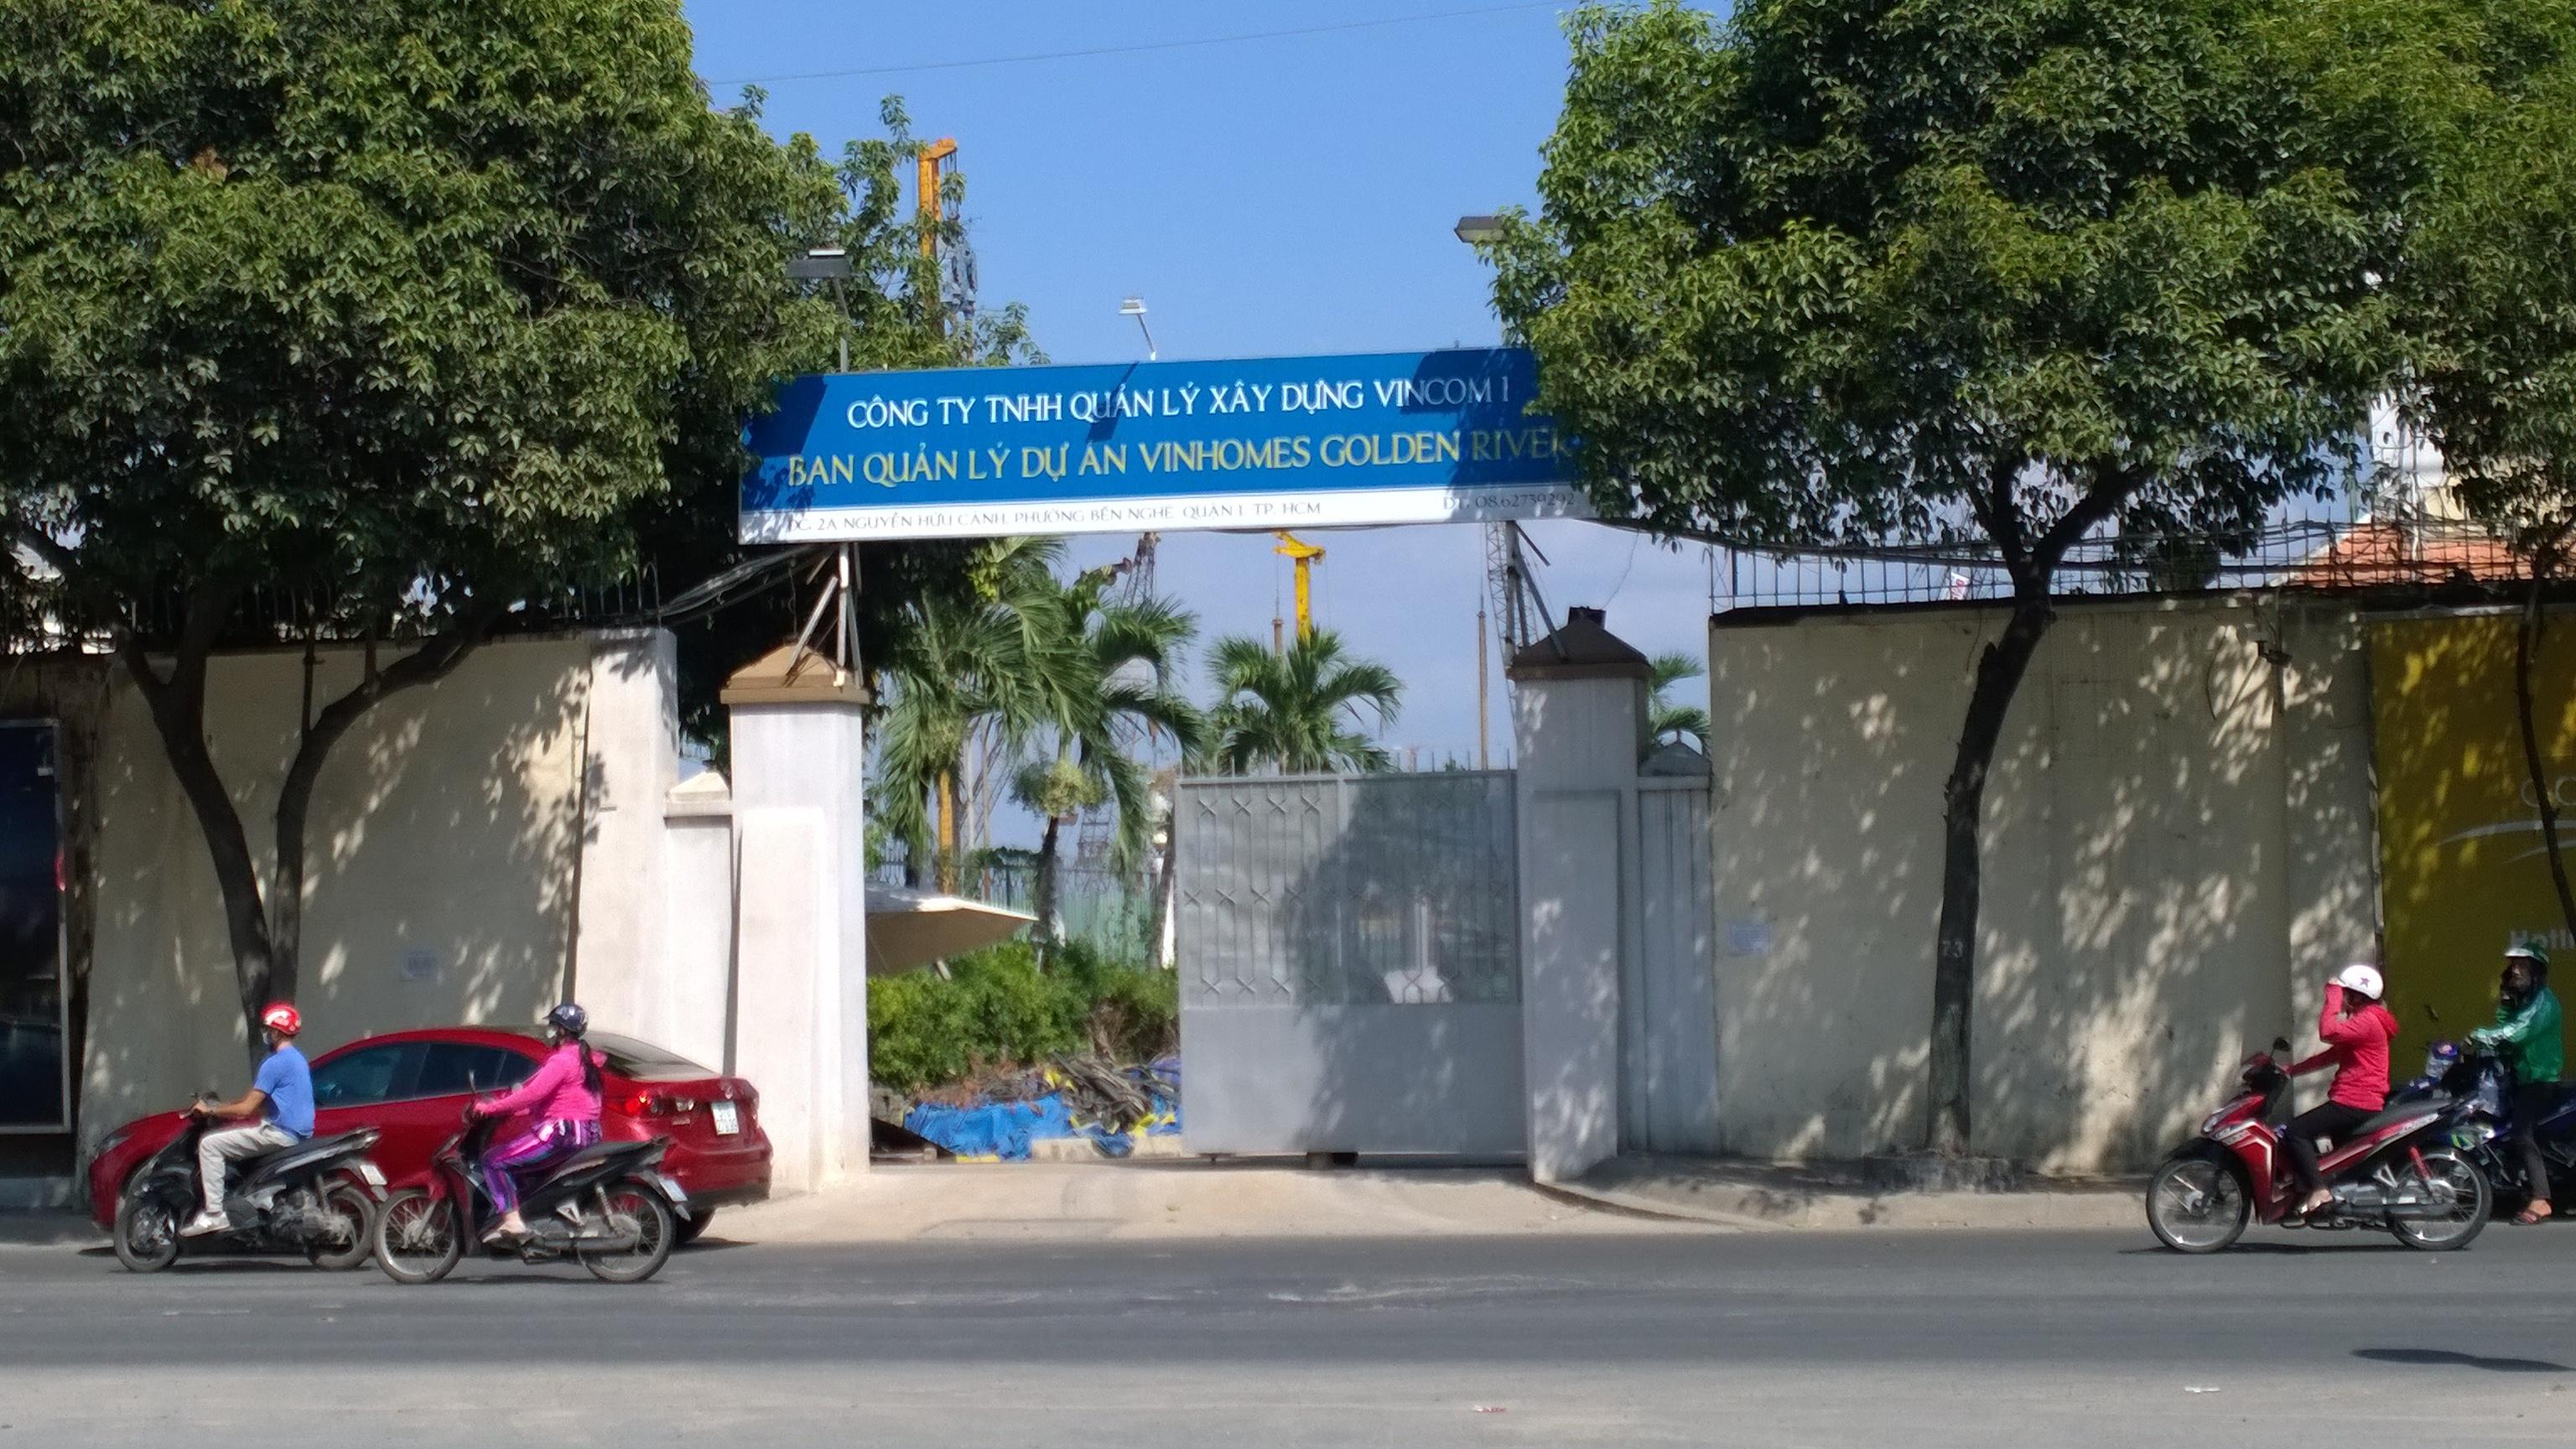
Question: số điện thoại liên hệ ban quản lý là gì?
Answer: là 0862739292